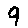
Label: 9